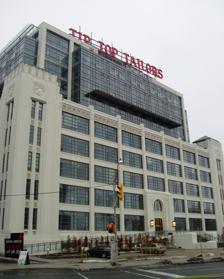
Building: Tip Top Tailors Building
Country: Canada
Year built: 1929
The refurbished Tip Top Lofts The Tip Top Tailors Building , now known as the 'Tip Top Lofts' is a former 1920s industrial building converted to condominium lofts in Toronto , Ontario, Canada. It is located on 637 Lake Shore Boulevard West just west of Bathurst Street , near the waterfront. It was the former headquarters of Tip Top Tailors Ltd. , a Canadian menswear retailer. Description Designed by Bishop and Miller architects using Art Deco decoration, the building was completed in 1929 and housed the manufacturing, warehousing, retail and office operations of Tip Top Tailors Ltd. , a menswear clothing retailer founded in 1909 by Polish-Jewish immigrant David Dunkelman, father of Ben Dunkelman . Tip Top Tailors eventually became a part of clothing conglomerate Dylex Limited. Tip Top Building in the background with a Joy Gas Station in front, ca. 1980 In 1972, the building was designated as a heritage structure by the City of Toronto. In spring 2002, Dylex sold the property to Context Development, which converted it into condominium lofts. The conversion was designed by architectsAlliance of Toronto. The conversion included the addition of six stories on the roof. The neon 'Tip Top Tailors' rooftop sign was retained and given a slant. The front entrance of the building was used for the outside facade of the police department throughout the TV series Monk . References